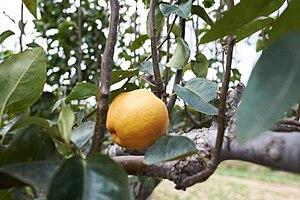
Pyrus pyrifolia est un arbre fruitier du genre Pyrus, de la famille des Rosacées, originaire de la vallée moyenne du Yangtze en Chine.